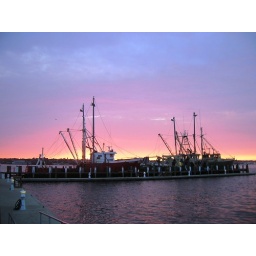
Beautiful sunset in fairhaven. The sky always seems to have pink in with the blue in fairhaven